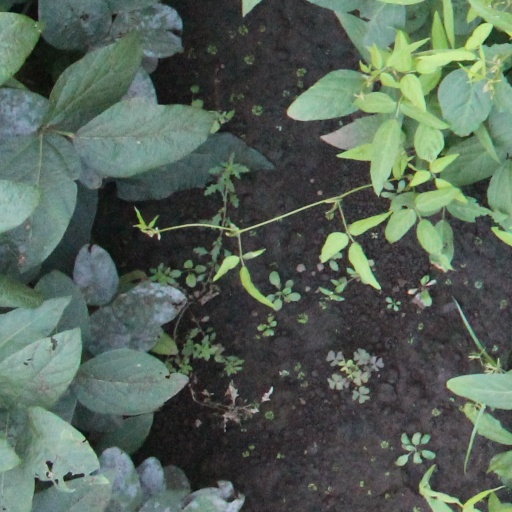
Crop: soybean